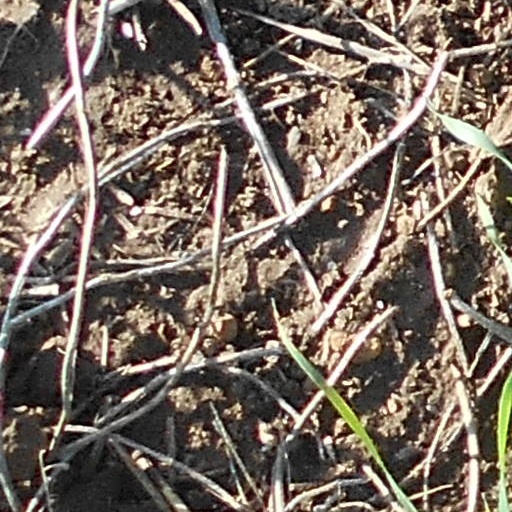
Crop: wheat